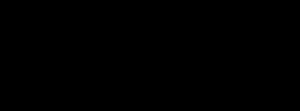
Un zwitterion ou amphion est une espèce chimique moléculaire possédant des charges électriques formelles d’une unité, de signes opposés et situées en général sur des atomes non adjacents. Les acides aminés, qui possèdent des groupements amine et acide carboxylique peuvent exister sous forme zwitterionique. Les bétaïnes sont d'autres exemples de zwitterions.